Dipple, Moray

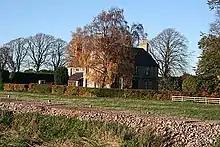
Farmhouse in Dipple

Dipple is a village in the Parish of Speymouth, in Moray, Scotland, approximately east of Elgin and is located on the west bank of the River Spey. In medieval times Dipple was a parish in its own right and had a parish church dedicated to the Holy Ghost. This church is believed to have stood within the churchyard but no trace of it is now to be found there, although the graveyard may still be visited. A parson of Dipple is mentioned at the end of the twelfth century and, c.1208, the bishop of Moray used the parsonage revenues of Dipple, along with those of another parish (Rothven), to create a prebend within the cathedral at Elgin. The name Dipple is derived from the Gaelic word "Diopal", meaning side of a hill.